Arrentès-de-Corcieux

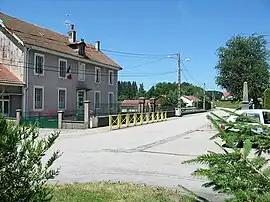
The town hall in Arrentès-de-Corcieux

Arrentès-de-Corcieux (literally "Arrentès of Corcieux") is a commune in the Vosges department in Grand Est in northeastern France.